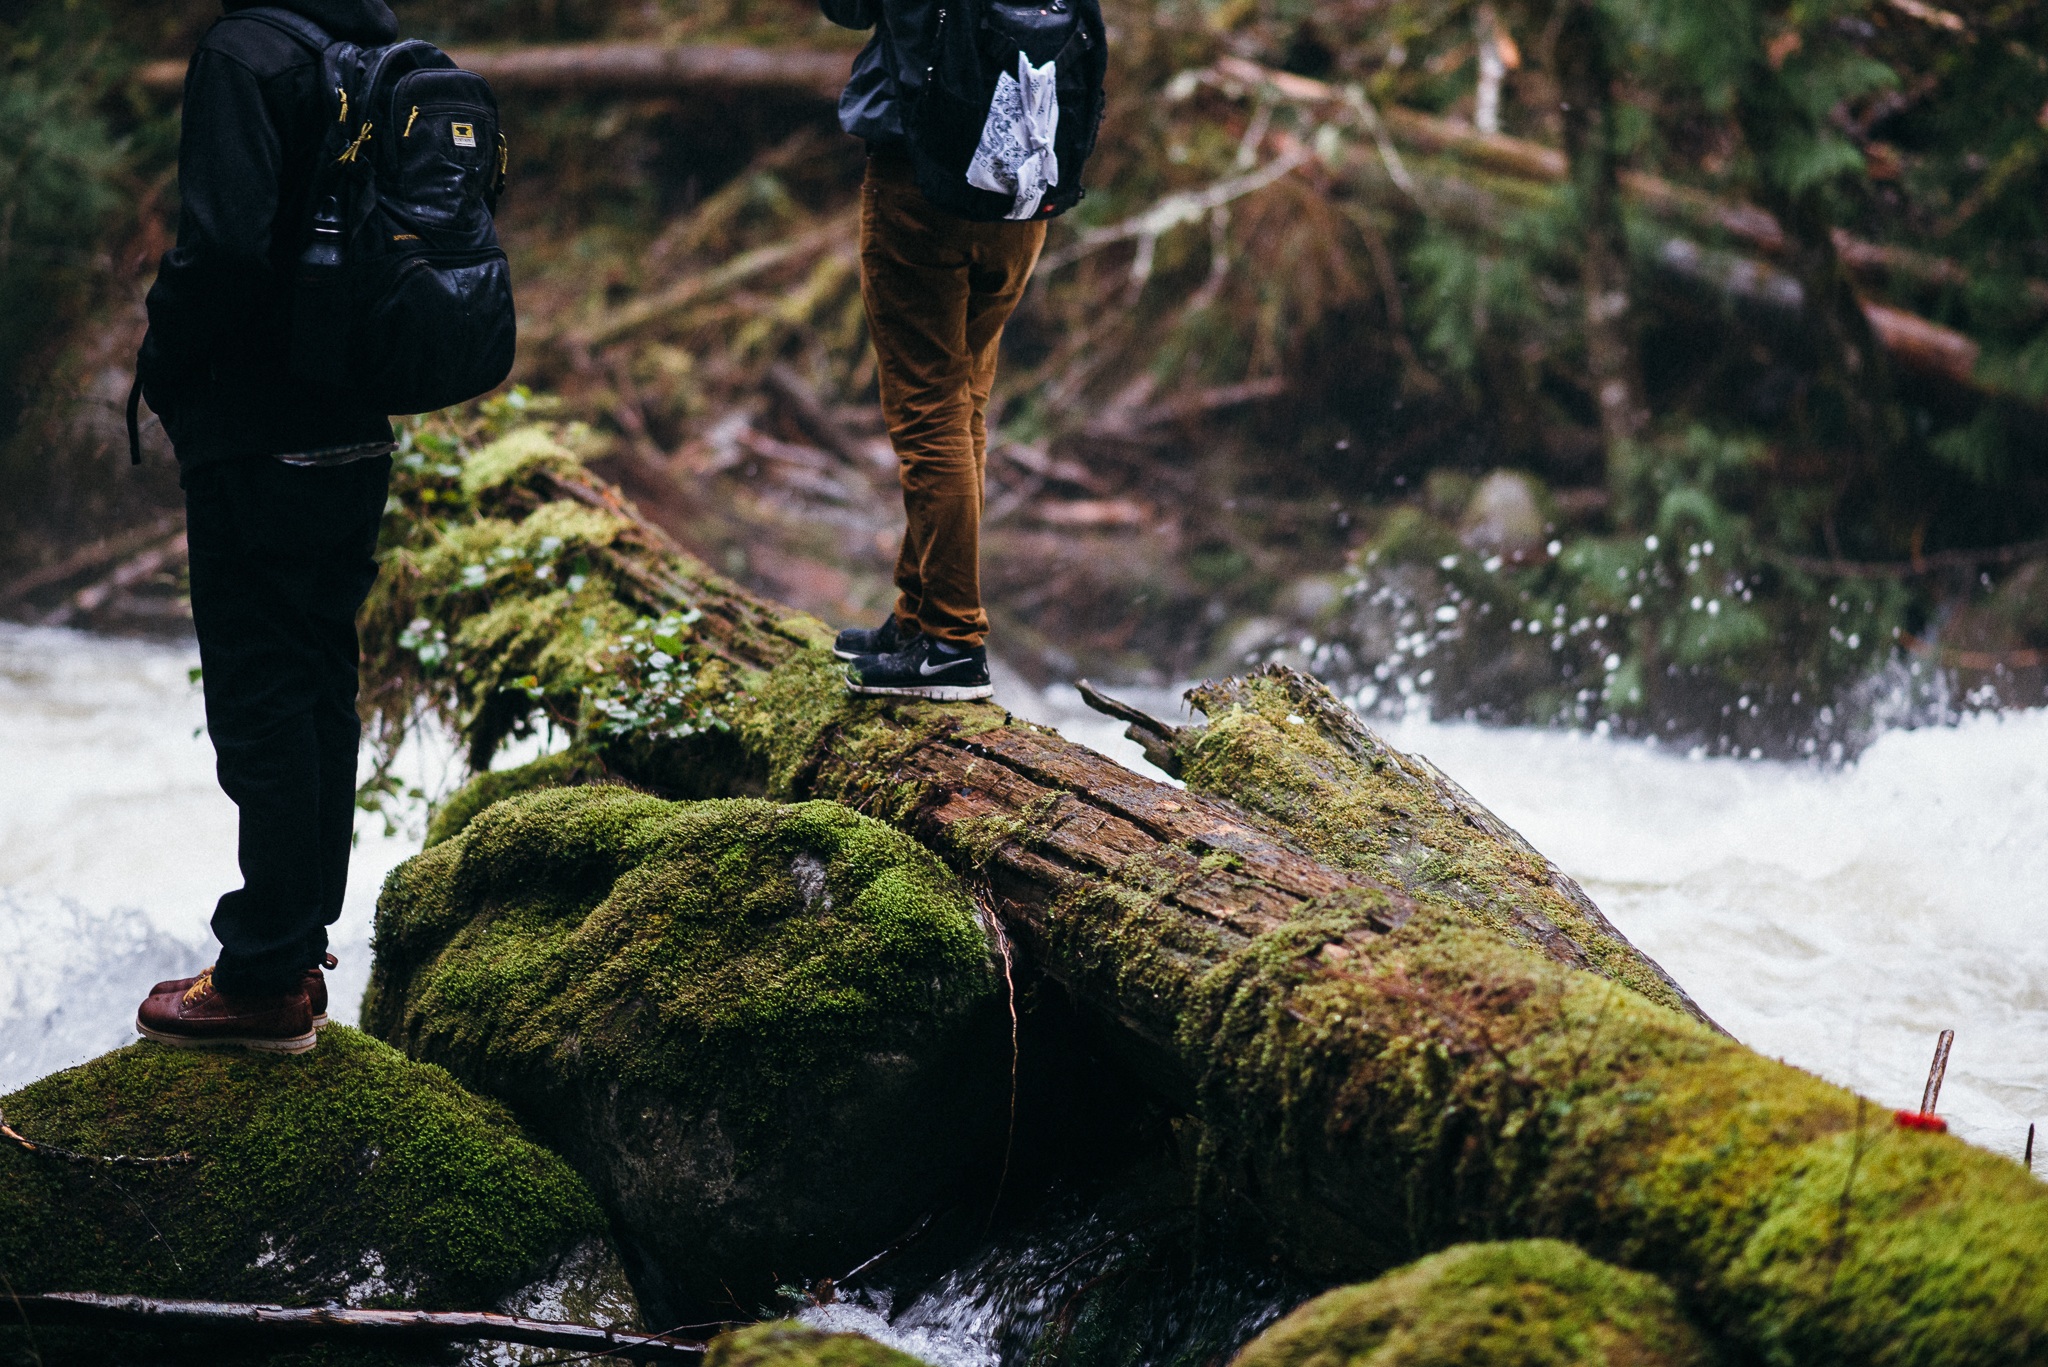
tree, water, forest, rock, river, stream, jungle, rainforest, water feature